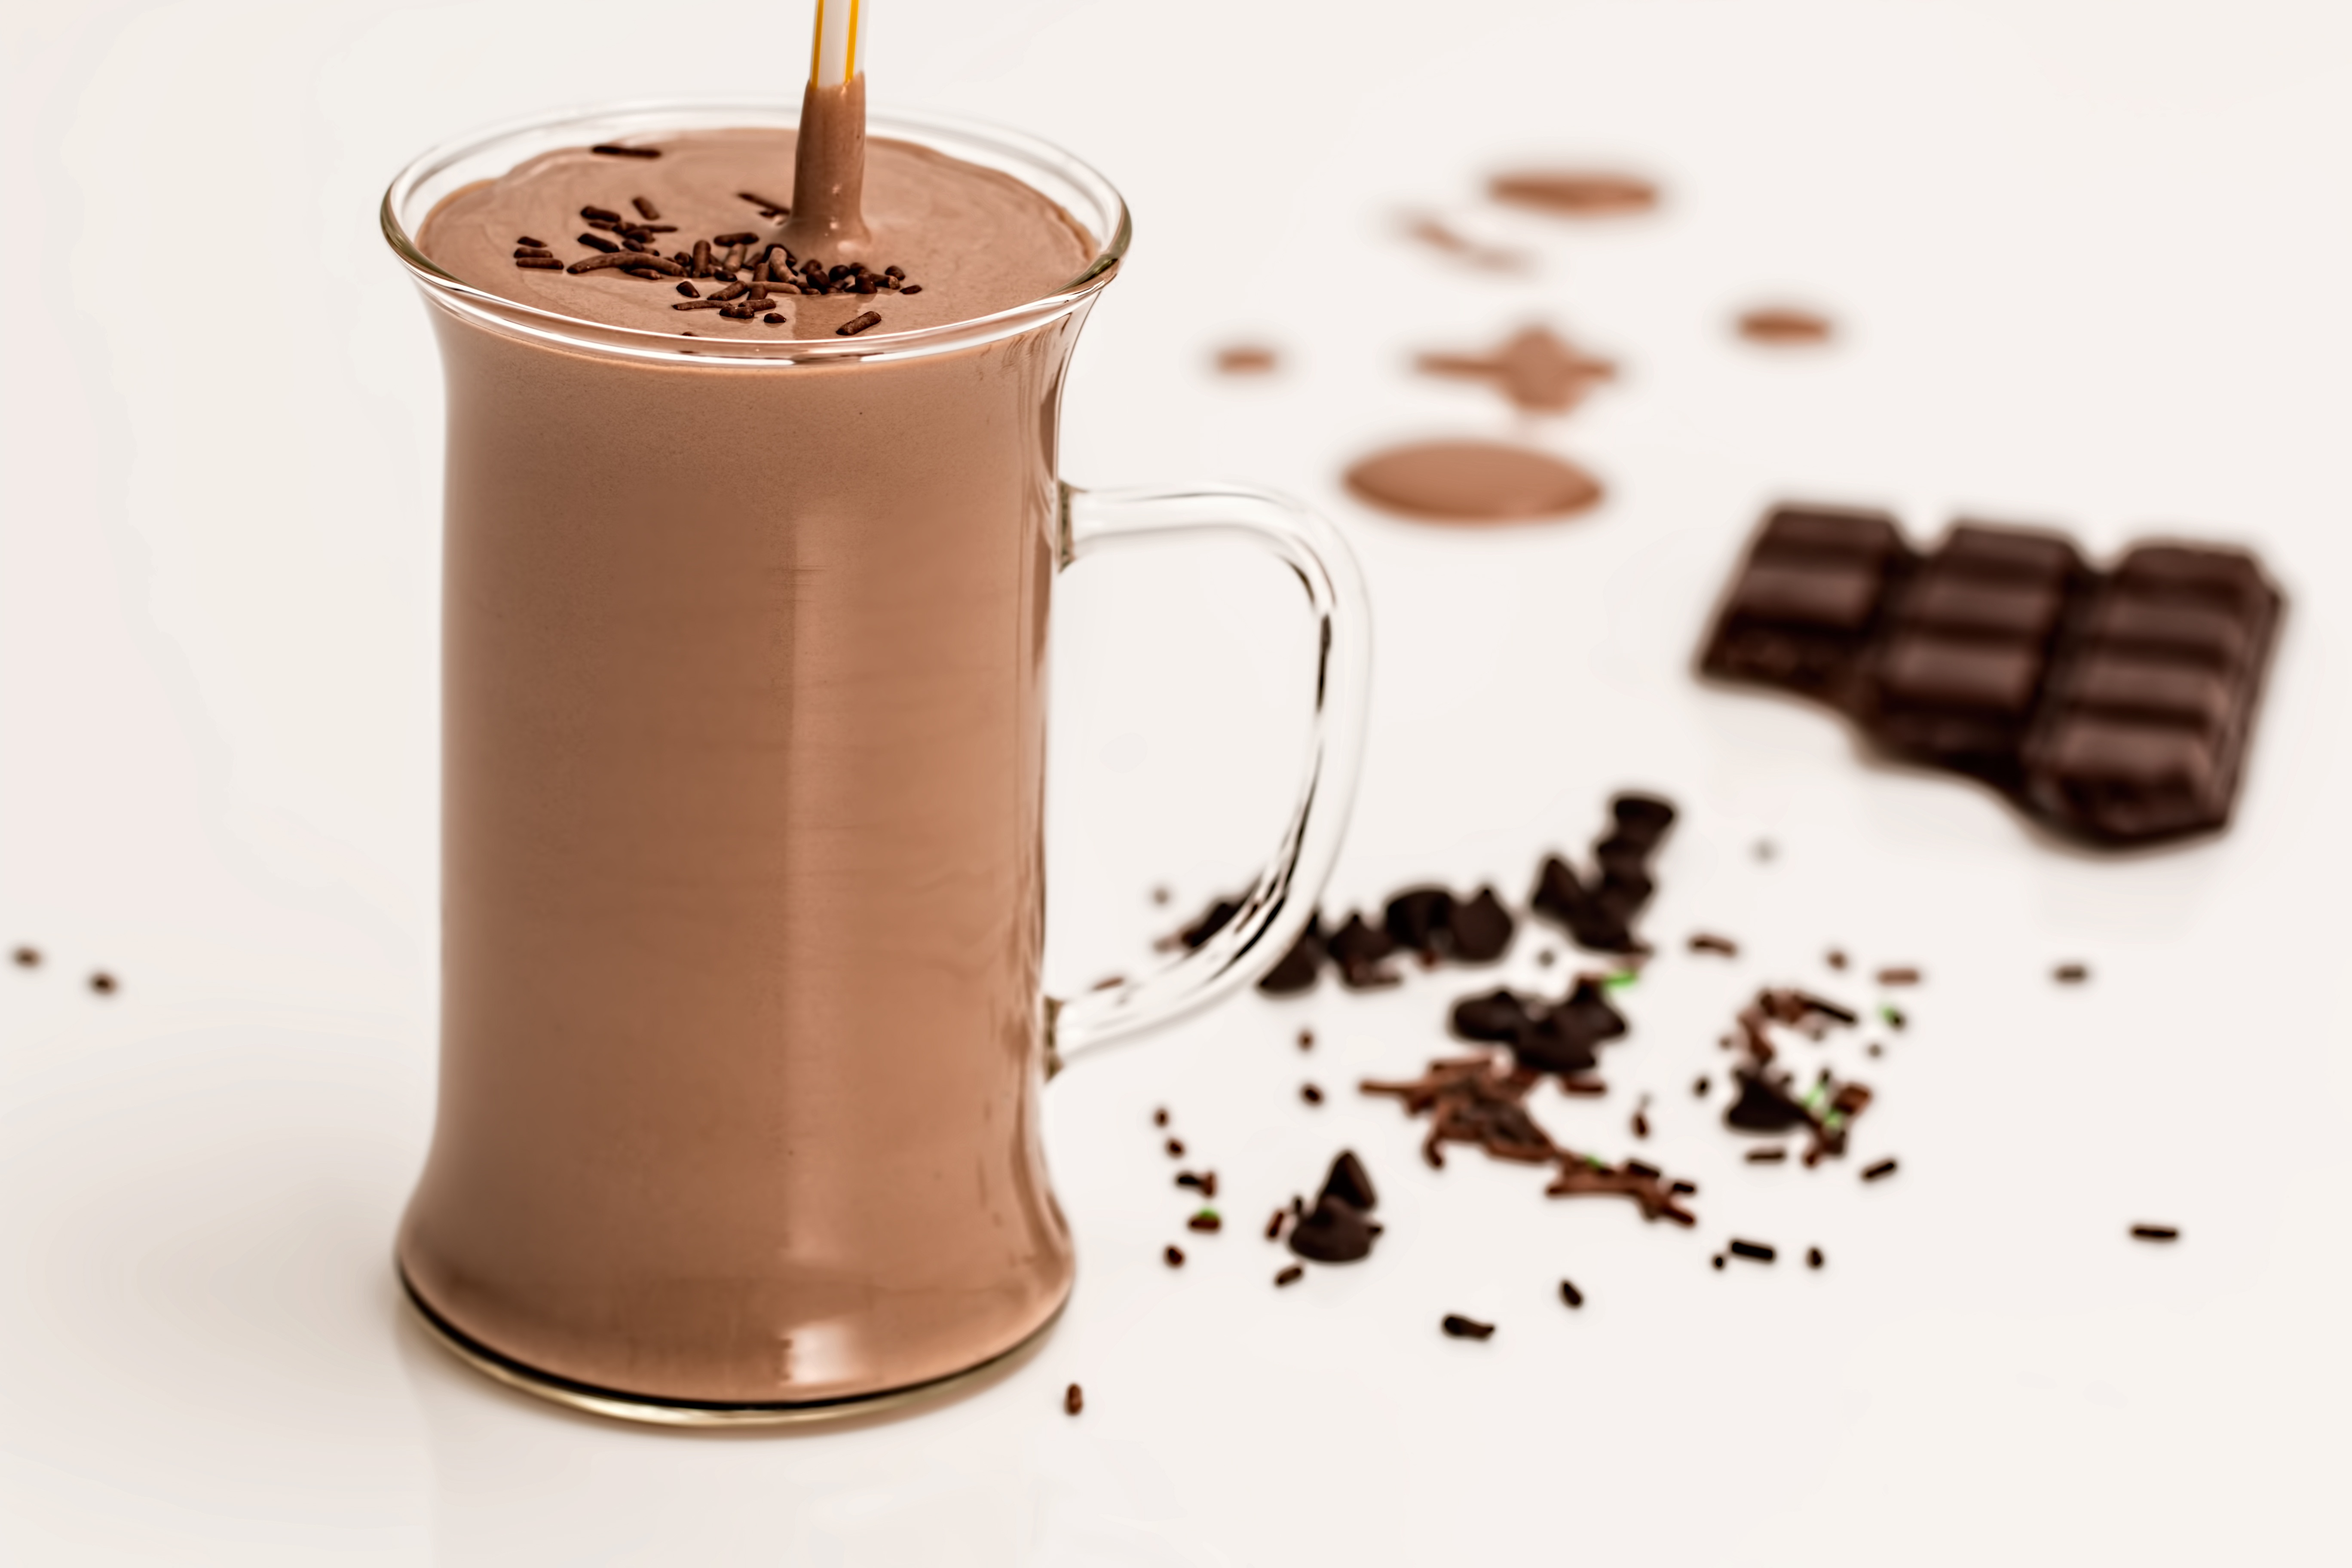
cold, glass, cup, hot chocolate, food, beverage, drink, chocolate, milk, dessert, coffee cup, thirsty, juice, caffeine, straw, refreshment, sip, dairy, refreshing, shake, flavor, milkshake, chocolate smoothie